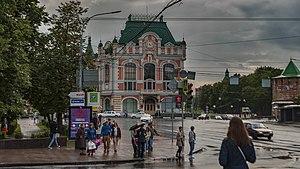
La place de Minine et Pojarski est la place principale de Nijni Novgorod.